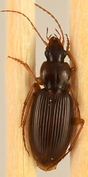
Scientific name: Synuchus impunctatus
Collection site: Bartlett Experimental Forest NEON (BART), plot BART_068